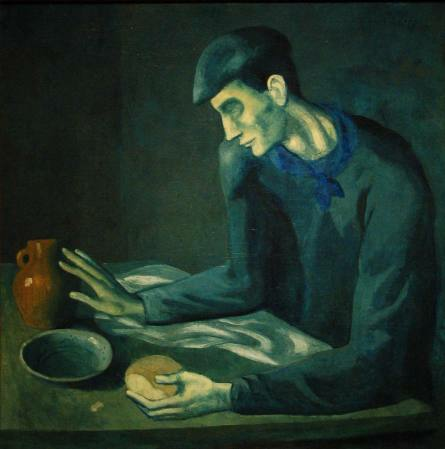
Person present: No